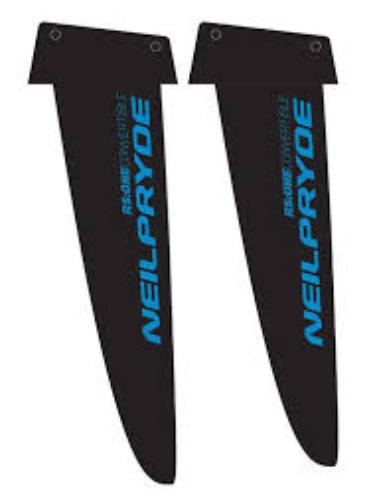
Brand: neil pryde-2
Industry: Sports